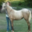
Label: horse